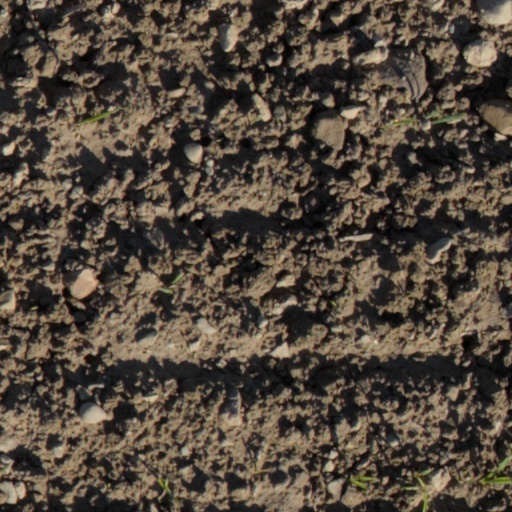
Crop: wheat